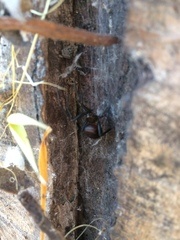
Species: Lactrodectus_hesperus